Church of Our Lady of Guadalupe (Puerto Vallarta)

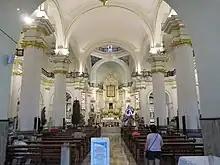
The Sanctuary space inside the Church of Our Lady of Guadalupe

The Church of Our Lady of Guadalupe (Puerto Vallarta) is in the centre of the town square. It was built between 1930 and 1940. The church is not based on a sophisticated design but is an encapsulation of the parish priest's ideas and the rustic townscape of the past. The church has a neoclassical structure, and the crown seated above the main building is indicative of baroque style European temples. The original church crown eroded because of weather and was restored in 1981, however, in 1995 it was damaged by a strong earthquake and replaced with a temporary fibre glass structure. In 2009, Carlos Terres, a Jaliscan artist, sculptured and rebuilt a replacement for the crown. The church's towers reflect the renaissance age. In parish documents, Father Luis Ramirez refers to the Church as, "an expression of village art, which symbolises the authentic urban look of Puerto Vallarta".